Thomas Deye Owings House

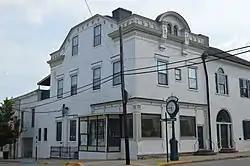

The Col. Thomas Deye Owings House, at Main St. and Courthouse Sq. in Owingsville, Kentucky, was built during 1811–14. It was listed on the National Register of Historic Places in 1978.